1977 AIAW National Large College Basketball Championship

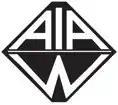

The 1977 AIAW women's basketball tournament was held on March 23–26, 1977. The host site was the University of Minnesota in Minneapolis, Minnesota. Sixteen teams participated, and Delta State University was crowned national champion at the conclusion of the tournament for the third straight season.